Belgrade

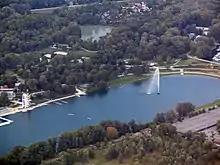
Ada Ciganlija

Belgrade lies above sea level and is located at the confluence of the Danube and Sava rivers. The historical core of Belgrade, Kalemegdan, lies on the right banks of both rivers. Since the 19th century, the city has been expanding to the south and east; after World War II, New Belgrade was built on the left bank of the Sava river, connecting Belgrade with Zemun. Smaller, chiefly residential communities across the Danube, like Krnjača, Kotež and Borča, also merged with the city, while Pančevo, a heavily industrialised satellite city, remains separate. The city has an urban area of , while together with its metropolitan area it covers .